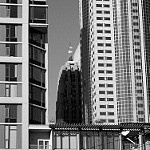
Label: B & W